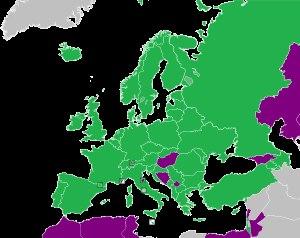
L'Organisation générale des amateurs de l'Eurovision est une organisation internationale rassemblant les fans du Concours Eurovision de la chanson. L'organisation est structurée en un réseau de quarante branches nationales, réparties à travers l'Europe et le monde. Elle demeure non gouvernementale, apolitique et sans but lucratif.